Bais, Negros Oriental

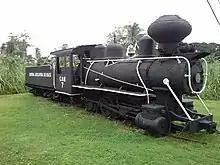
An old locomotive of the Central Azucarera de Bais

The "Central Azucarera de Báis" itself is an old foreboding structure of metal and hard wood. The offices may have seen better days, the dank smell of nostalgia hang heavy in the air, but are still functional. Nearby is the Casa Grande, an equally old residential compound surrounded by tall acacia trees, which was built for the use of the employees of the Azucarera. The two-storey wooden houses are greatly influenced by old Spanish design and architecture. Much of the houses have undergone restoration and continue to be used as homes of the representatives of the executives of the new management.